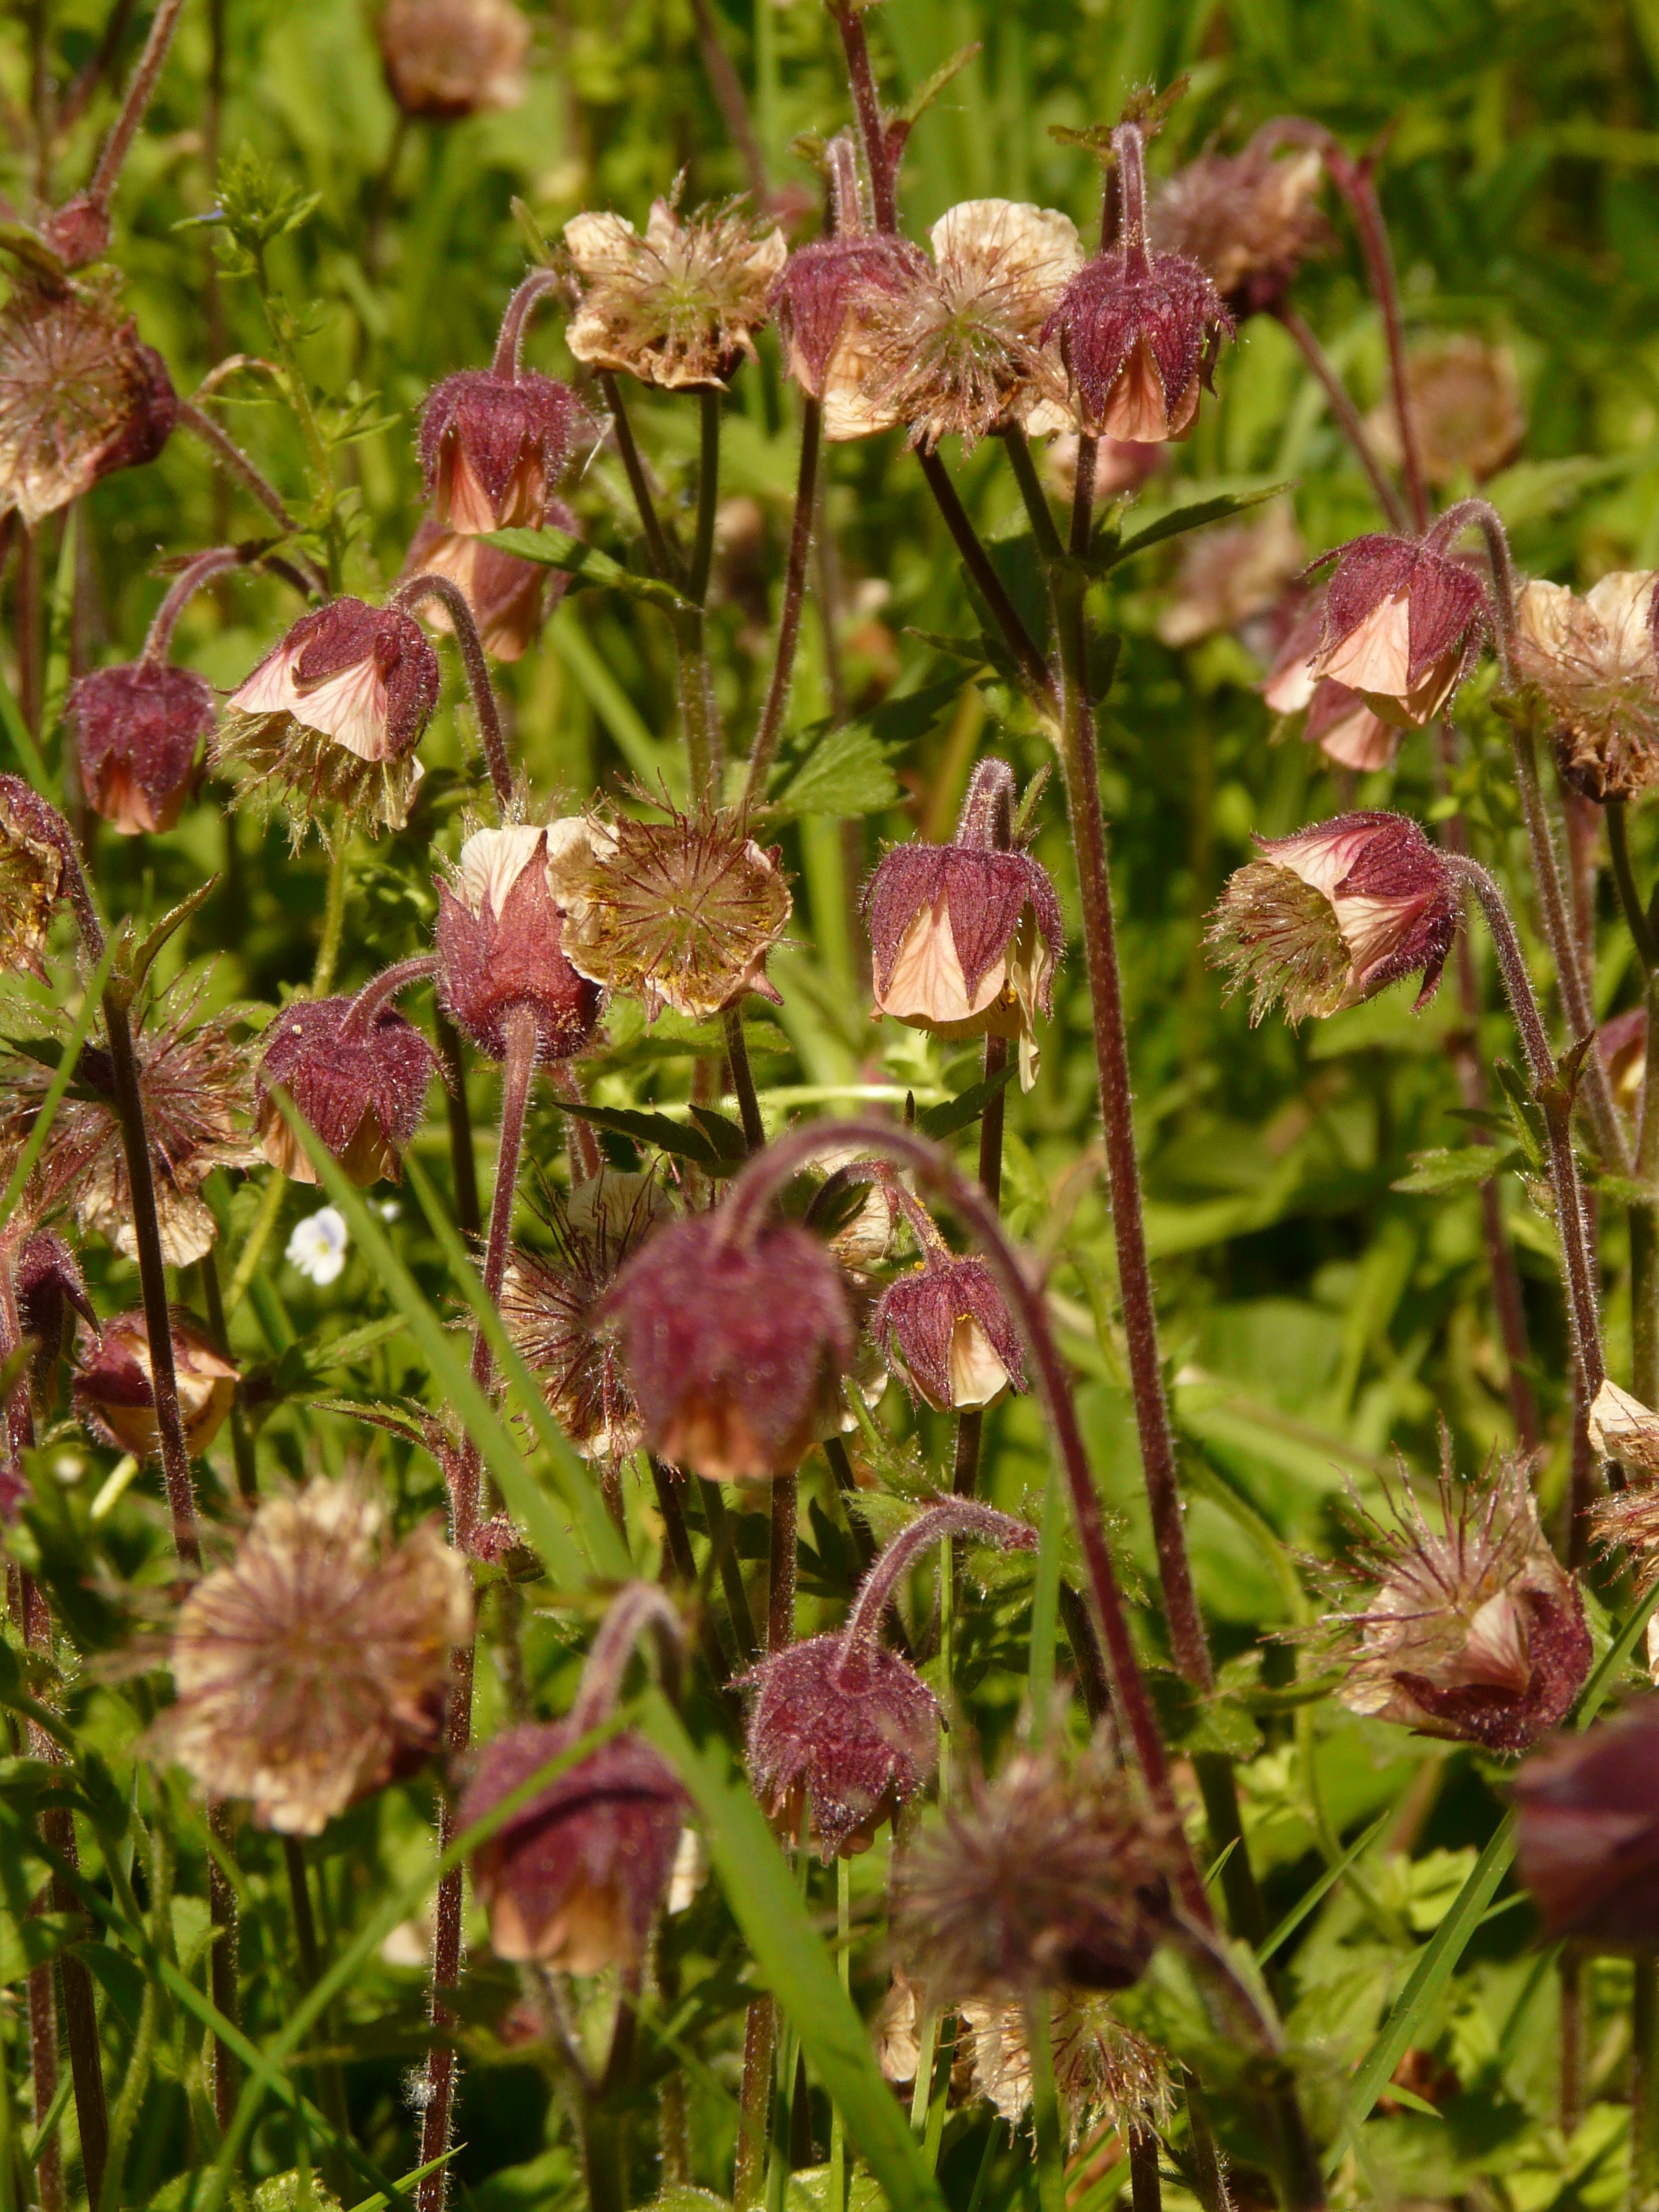
blossom, plant, meadow, prairie, flower, purple, bloom, spring, red, herb, produce, macro, botany, garden, close, flora, wildflower, flowers, pointed flower, violet, flowering plant, avens, geum rivale, blutstroepfle, annual plant, land plant, blutstroepferl, benediktwurz